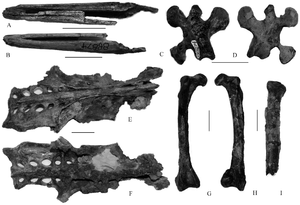
Les Plotopteridae forment une famille éteinte d'oiseaux marins inaptes au vol appartenant à l'ordre des Suliformes.